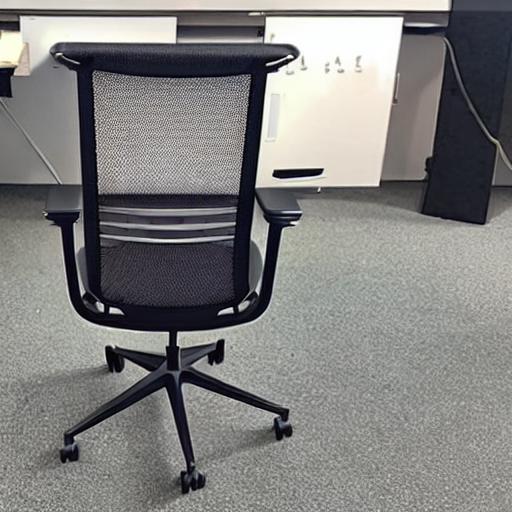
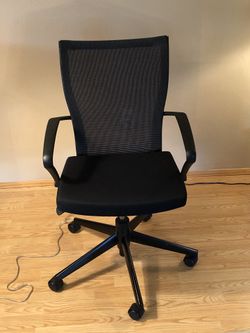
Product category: items_chair
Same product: no